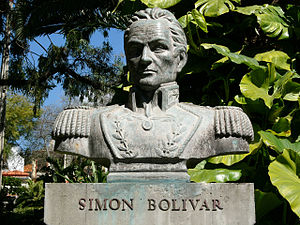
Simón Bolívar / Liv og gerning / Rejser til Europa
Byste i Funchals stadspark, Madeira.
Simón Bolívar var en sydamerikansk general og nationalist. Simón Bolívar befriede Peru, Bolivia, Panama, Venezuela, Ny Granada og Ecuador fra det spanske herredømme.